Bird's eye chili

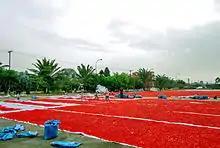
Commercial-scale drying of chilis in Vietnam

All chilis found around the world today have their origins in Mexico, Central America, and South America. They were spread by Spanish and Portuguese colonists, missionaries, and traders, together with many other now-common crops, such as maize, tomatoes and pineapples, through the Columbian Exchange. The chili varieties found in Southeast Asia today were brought there in the 16th or 17th centuries.